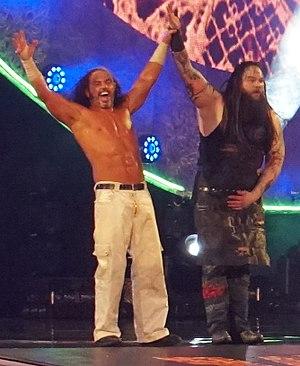
Windham Lawrence Rotunda, plus connu sous le nom de Bray Wyatt, est un catcheur américain. Il travaille actuellement à la World Wrestling Entertainment, dans la division SmackDown, sous le nom de The Fiend, où il est l’actuel Champion Universel de la WWE.